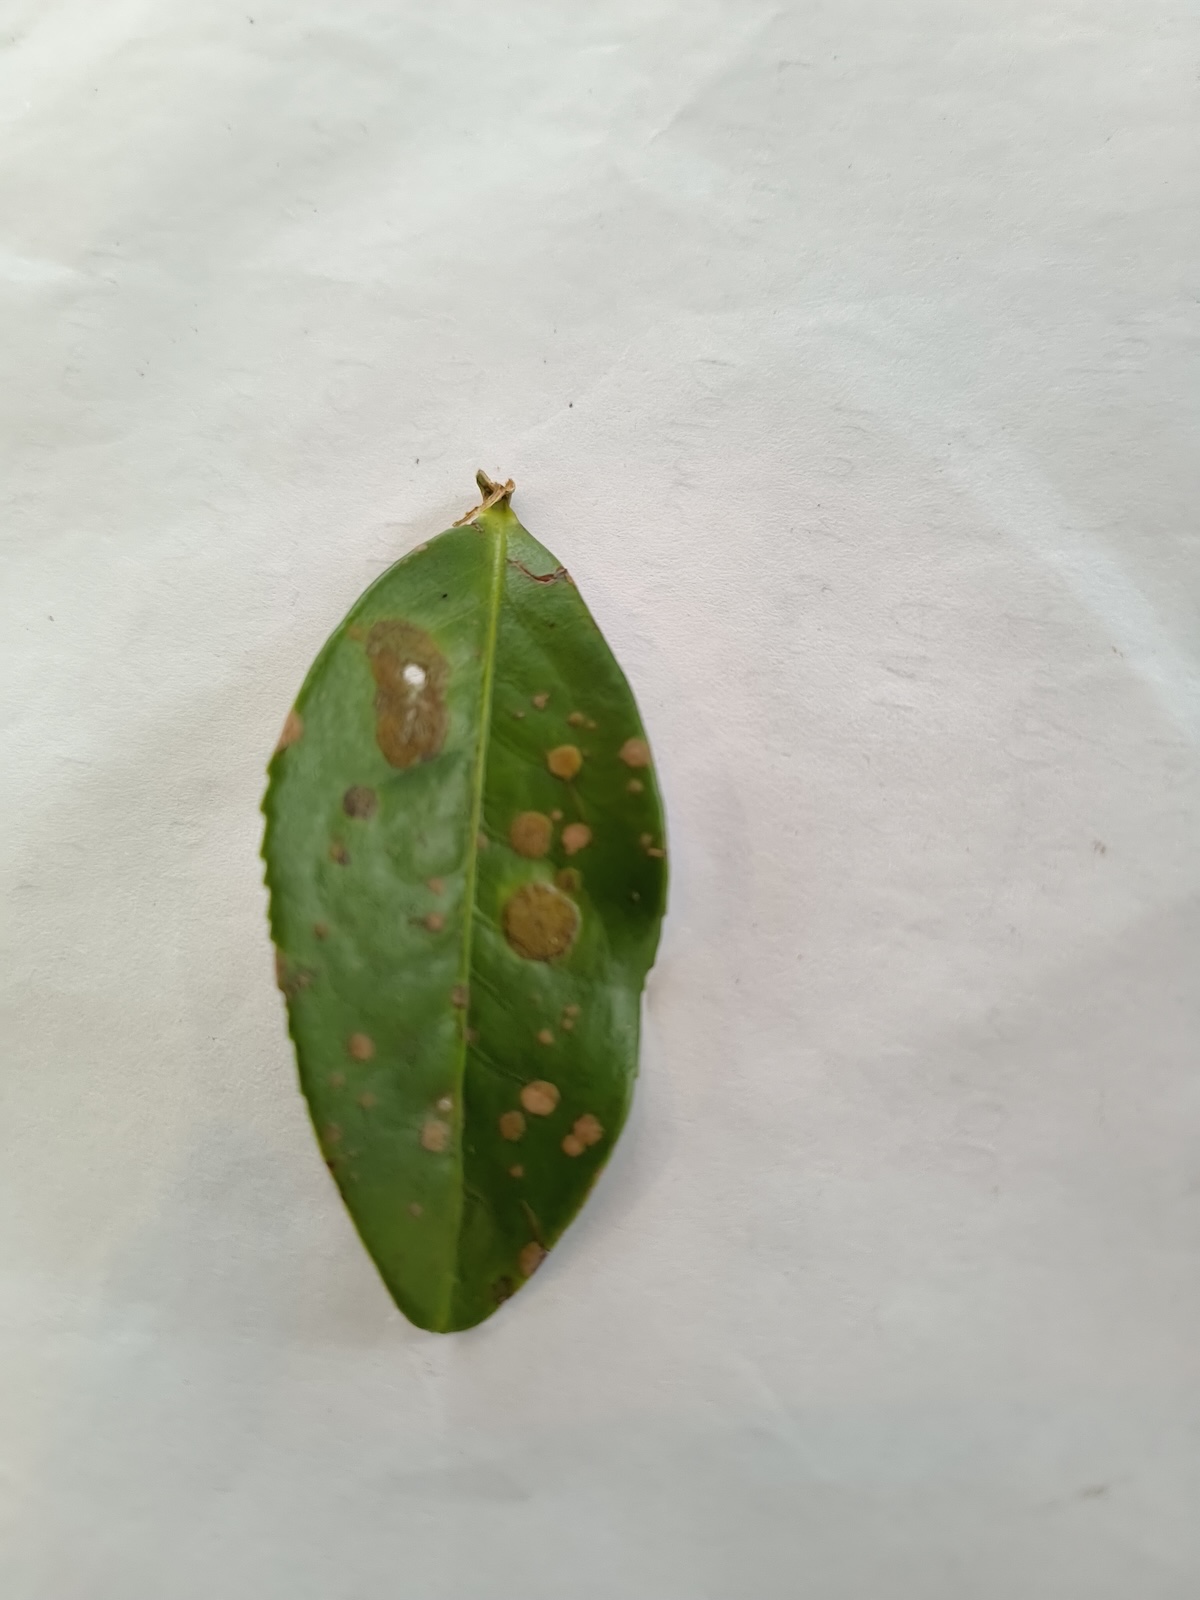
Label: Tea algal leaf spot